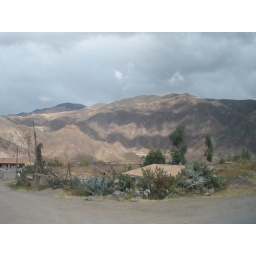
The beginning of the journey by bus to Santa Ana, where we would then catch a train to Aguas Calientes.